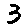
Label: 3